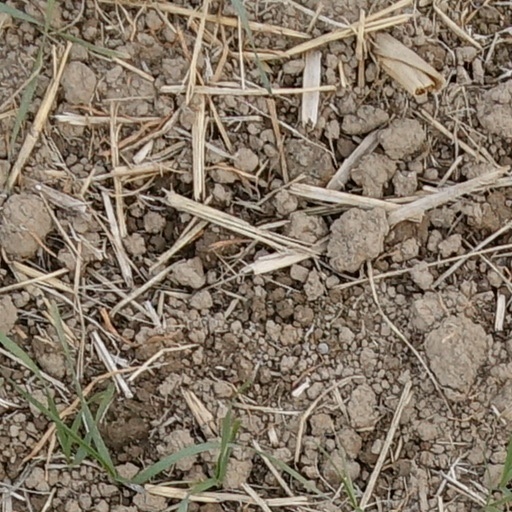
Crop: wheat